Soviet Armed Forces

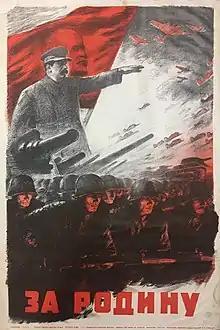
Soviet war poster, 1941

On September 17, 1939, the Red Army marched its troops into the eastern territories of Poland (now part of Belarus and Ukraine), using the official pretext of coming to the aid of the Ukrainians and the Belarusians threatened by Germany, which had attacked Poland on September 1, 1939. The Soviet invasion opened a second front for the Poles and forced them to abandon plans for defence in the Romanian bridgehead area, thus hastening the Polish defeat. The Soviet and German advance halted roughly at the Curzon Line.